Staritsa (town), Tver Oblast

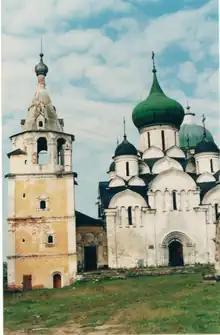
Church of the Dormition in Dormition monastery

The town is split by the river into two parts: the larger left and the smaller right. There are numerous old abandoned limestone quarries in the town's vicinity, explaining an abundance of old limestone buildings in the town.